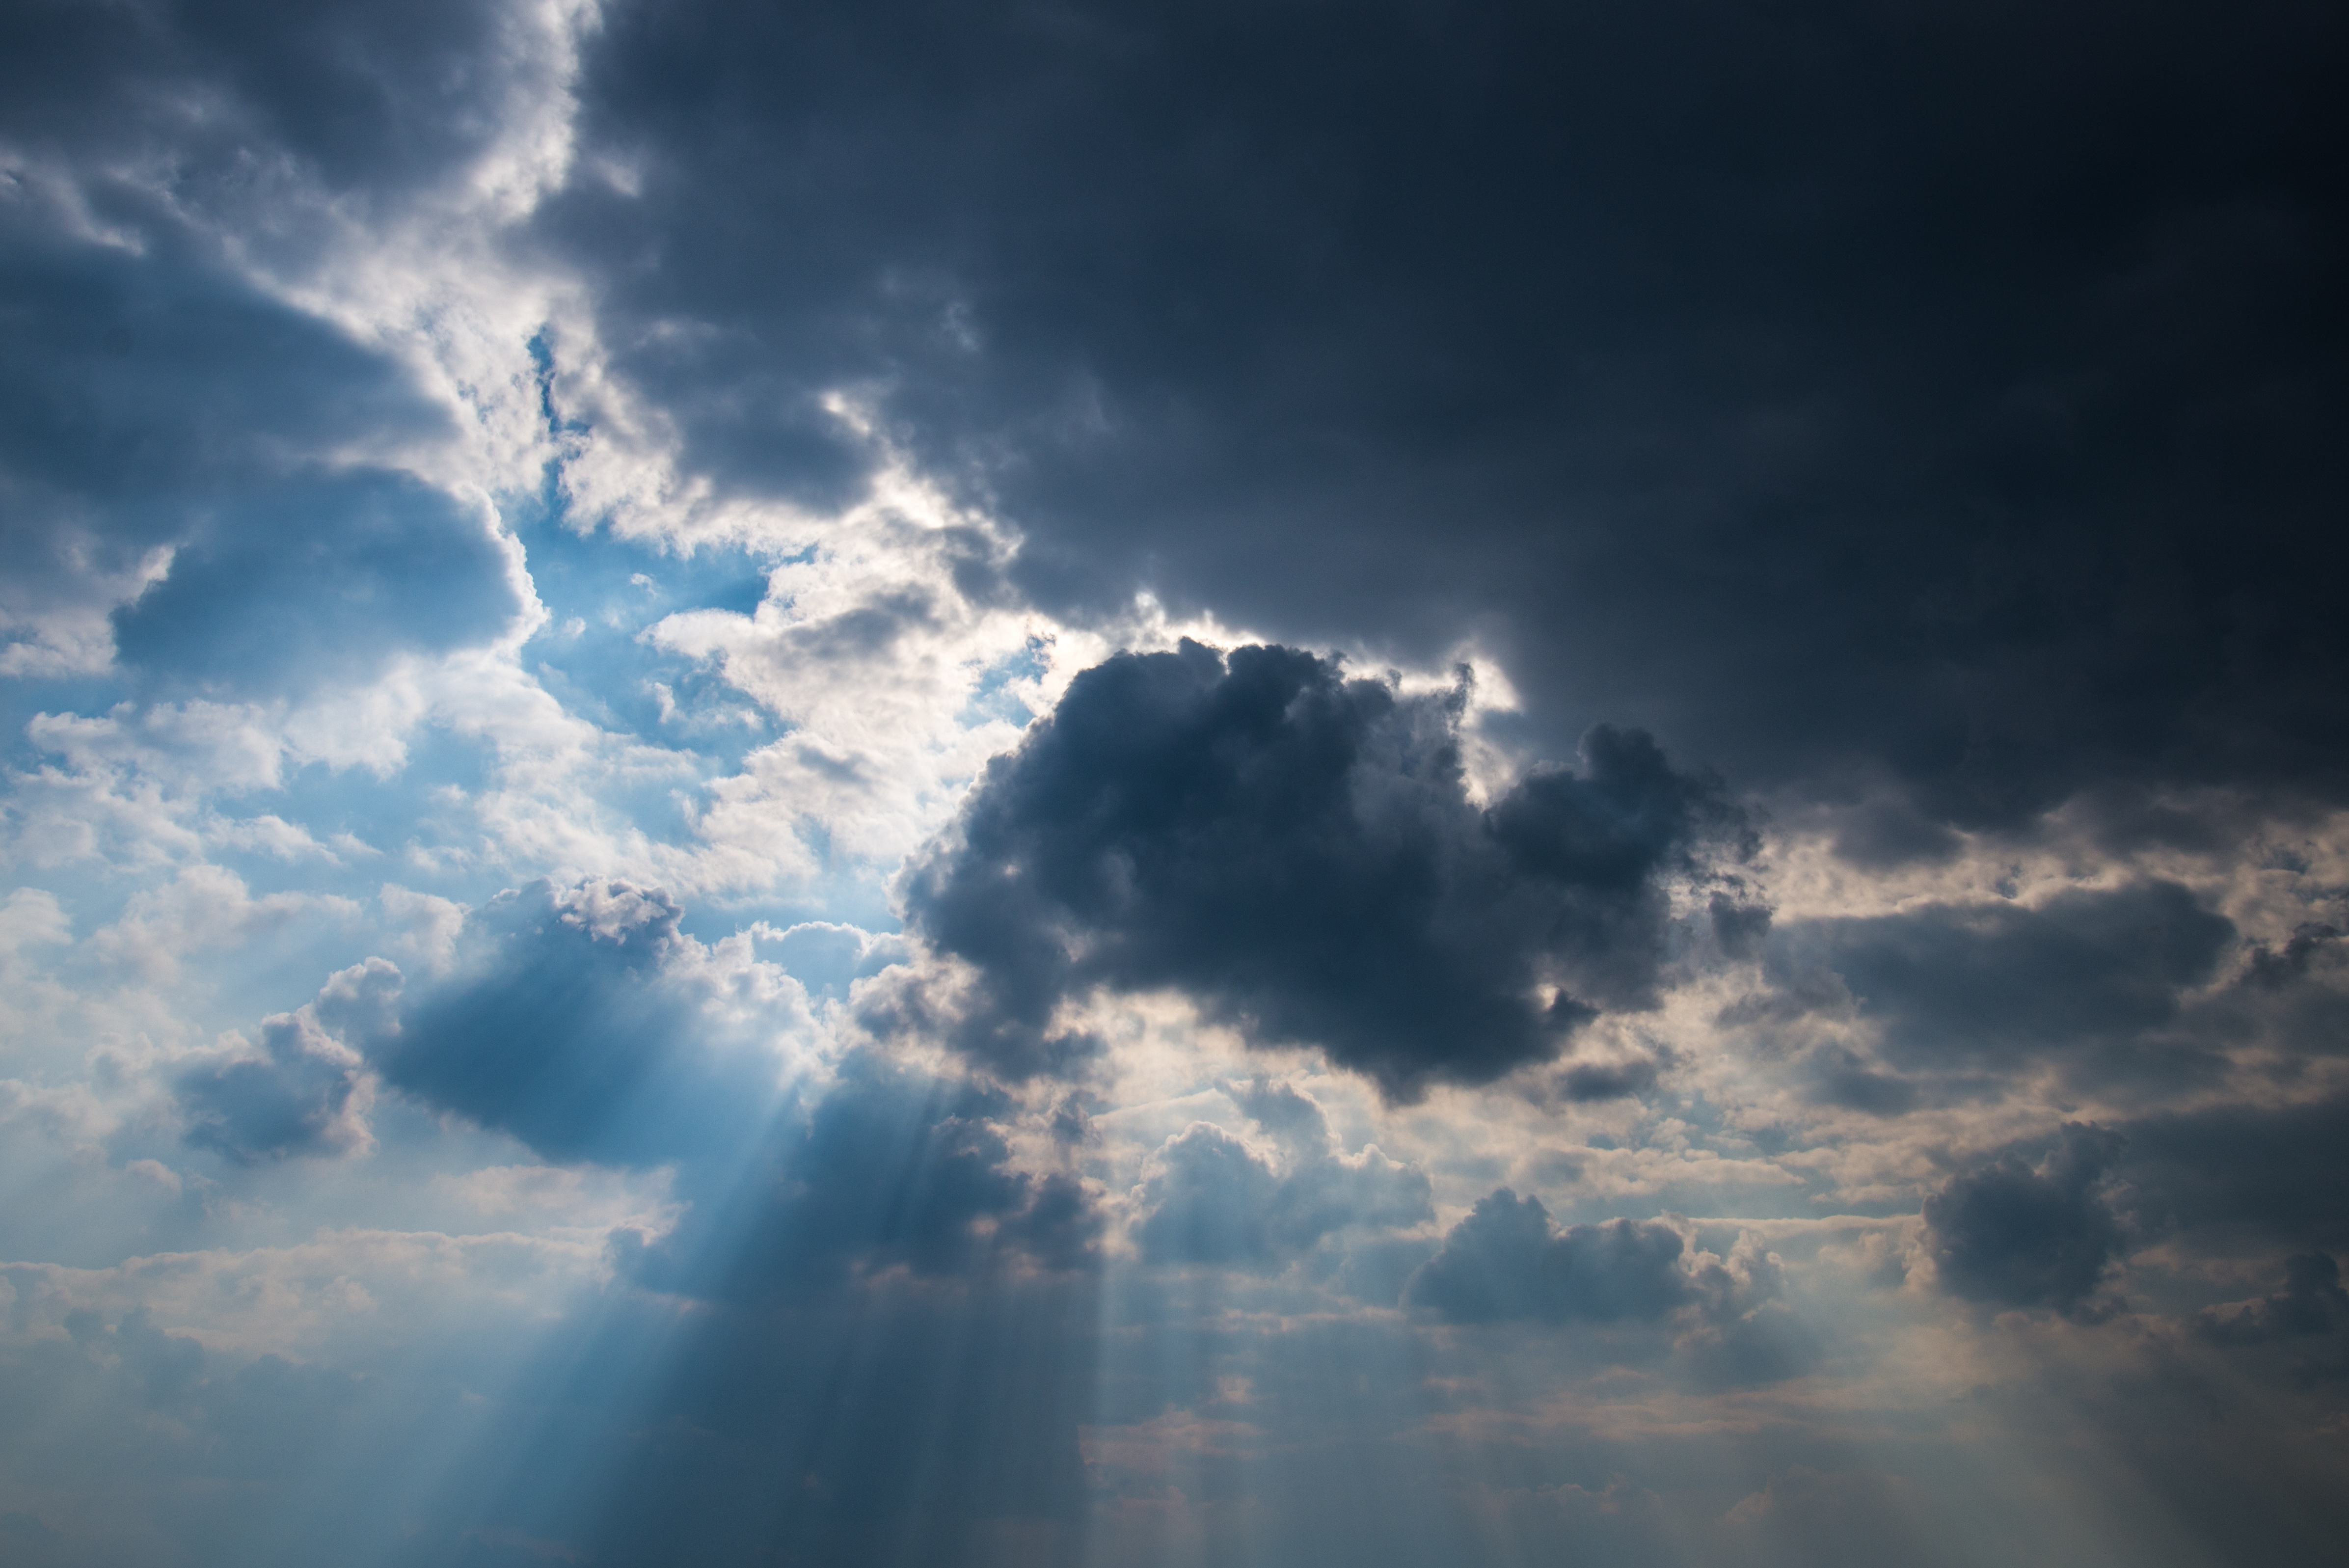
horizon, cloud, sky, sun, sunlight, atmosphere, dark, dusk, daytime, weather, cumulus, blue, jacobs ladder, above, sunny, clouds, rays, dramatic, skyscape, meteorological phenomenon, atmosphere of earth